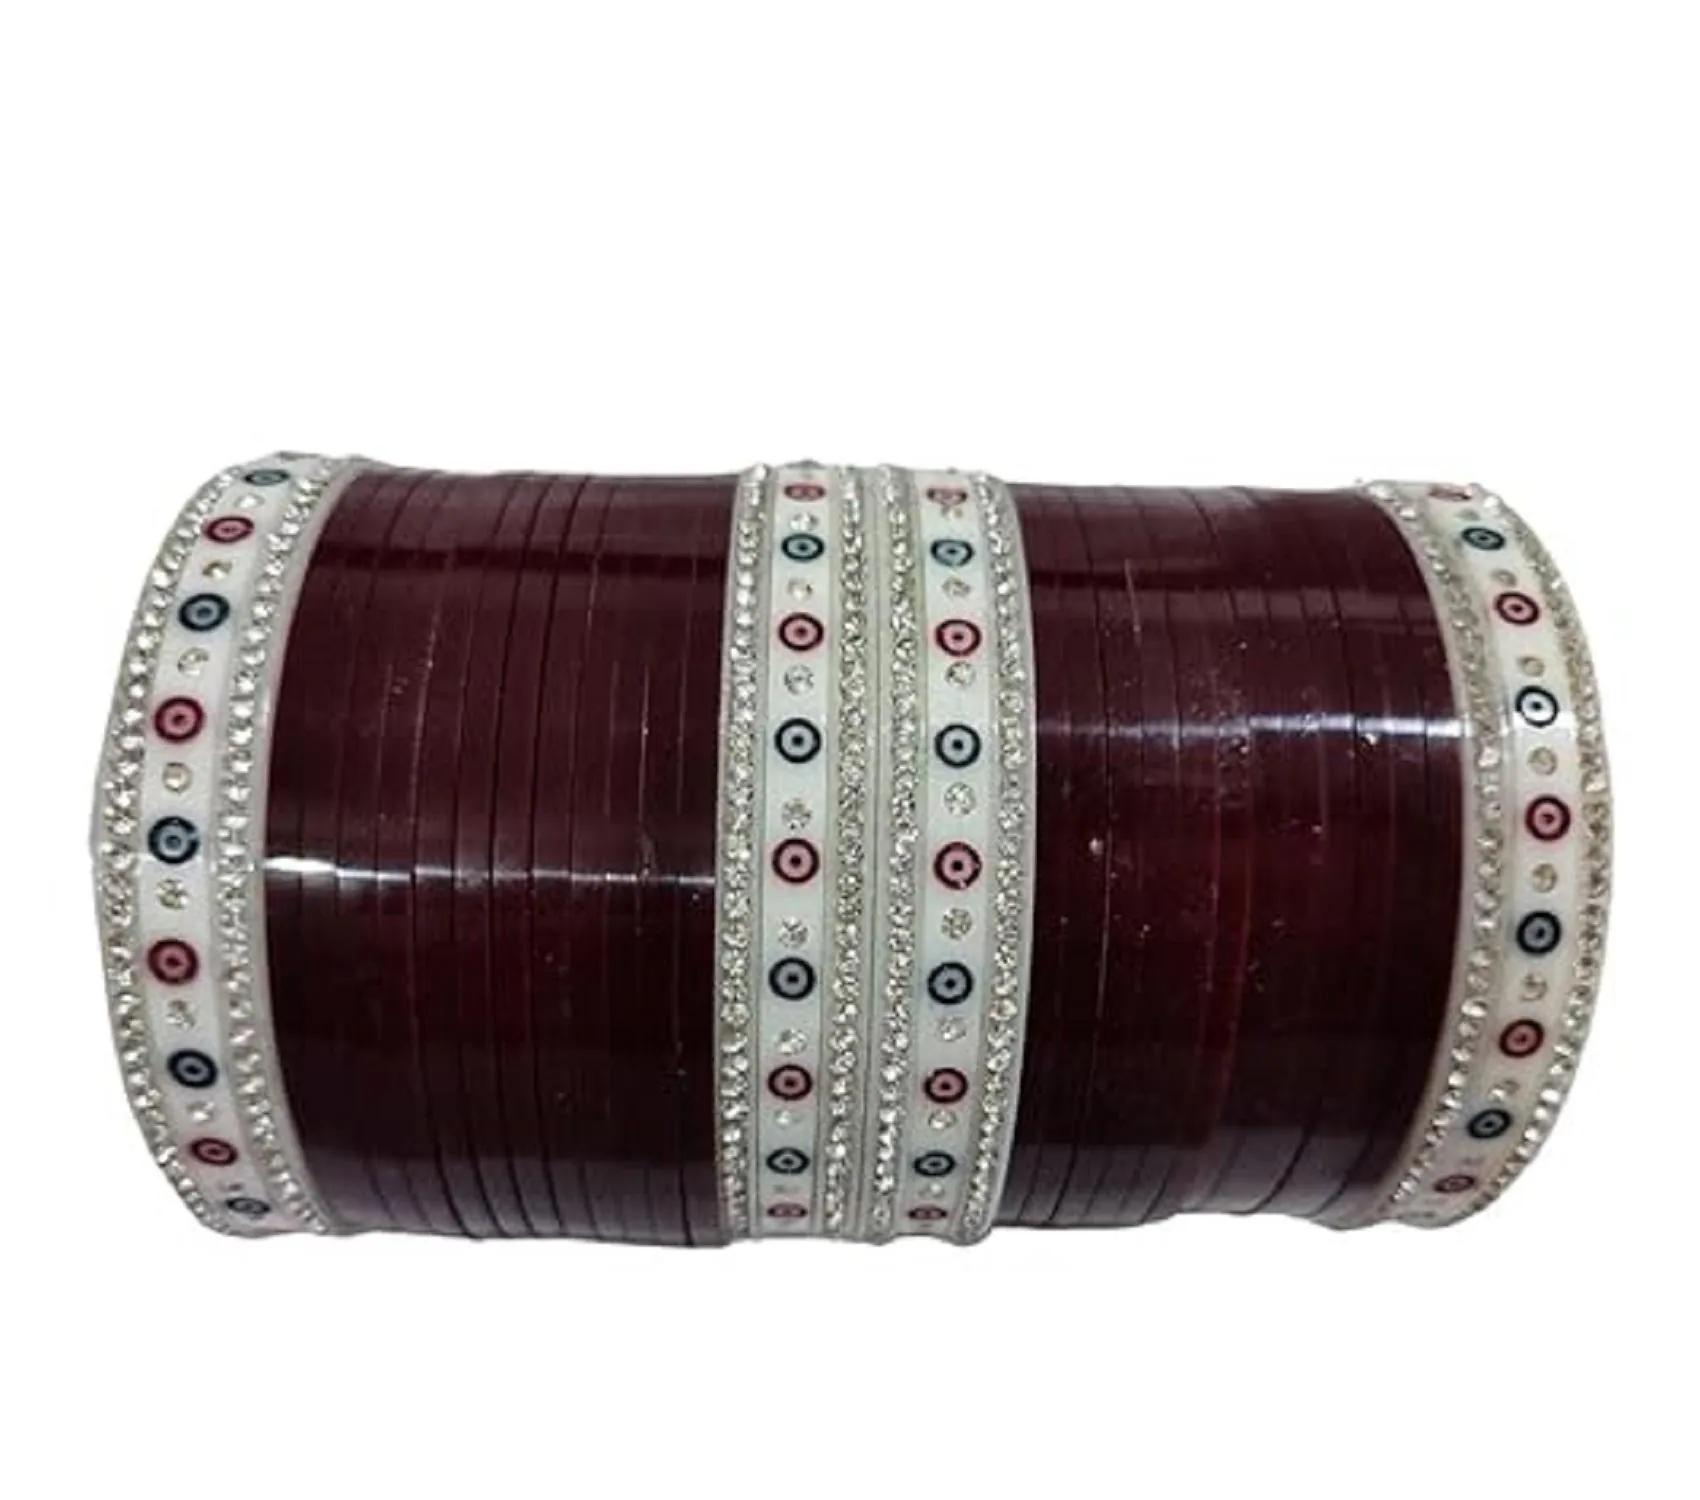
KAMAAKSHI FASHION COLLECTIONS chuda plain Plastic Bangles Set for Women/Girls Plain Bangles for Any Occasion -pack of 37
Type: Bangles
Brand: KAMAAKSHI FASHION COLLECTIONS
Price: Rs. 799
 GRACEFUL & FLAWLESS: Give yourself that beautiful & Fancy & Traditional look with our traditional ethnic jewelry. Versatile design, can be teamed with any ethnic outfit . Boost your style quotient with this beautiful Bridal Chuda . Teamed it with your wedding party dresses & wedding day heels to complete the look. OCCASION: Will add lustre when worn for a wedding day, engagement day, prom party and any special occasion. Perfect & Ideal gift for Loved Ones, Wife, Mother, Sister, Daughter. Excellent Gift For Birthday, Anniversary, Engagement, Valentine, Wedding, Festivals And Celebrations. Women love jewellery specially traditional jewellery adore a women. They wear it on different occasions. They have special importance on ring ceremony, wedding and festive time. Traditional bangles for women will complement any Indian attire. Women love jewellery as it not only enhances their beauty, but also gives them the social confidence. You will feel comfortable while wearing it as it has light weight Usage instruction: Avoid of contact with water and organic chemicals i.e. perfume sprays. Avoid using velvet boxes, and store in air-tight boxes. After use, wipe the jewellery with soft cotton cloth. First wear your makeup, perfume - then wear your jewellery. This will keep your jewellery shining for years.
Features: GRACEFUL & FLAWLESS: Give yourself that beautiful & Fancy & Traditional look with our traditional ethnic jewelry. Versatile design